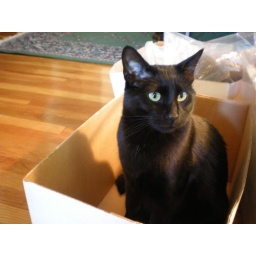
The other cat in a box